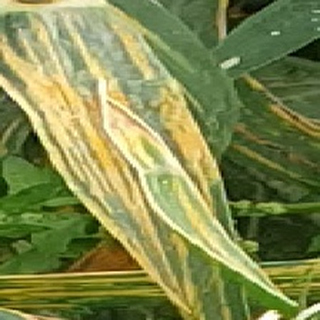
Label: wheat_yellow_rust